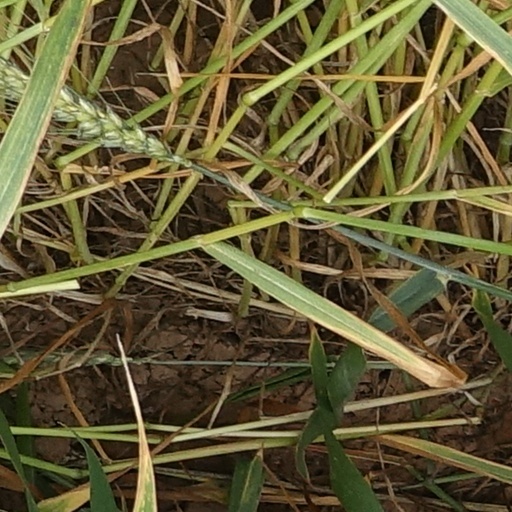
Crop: wheat